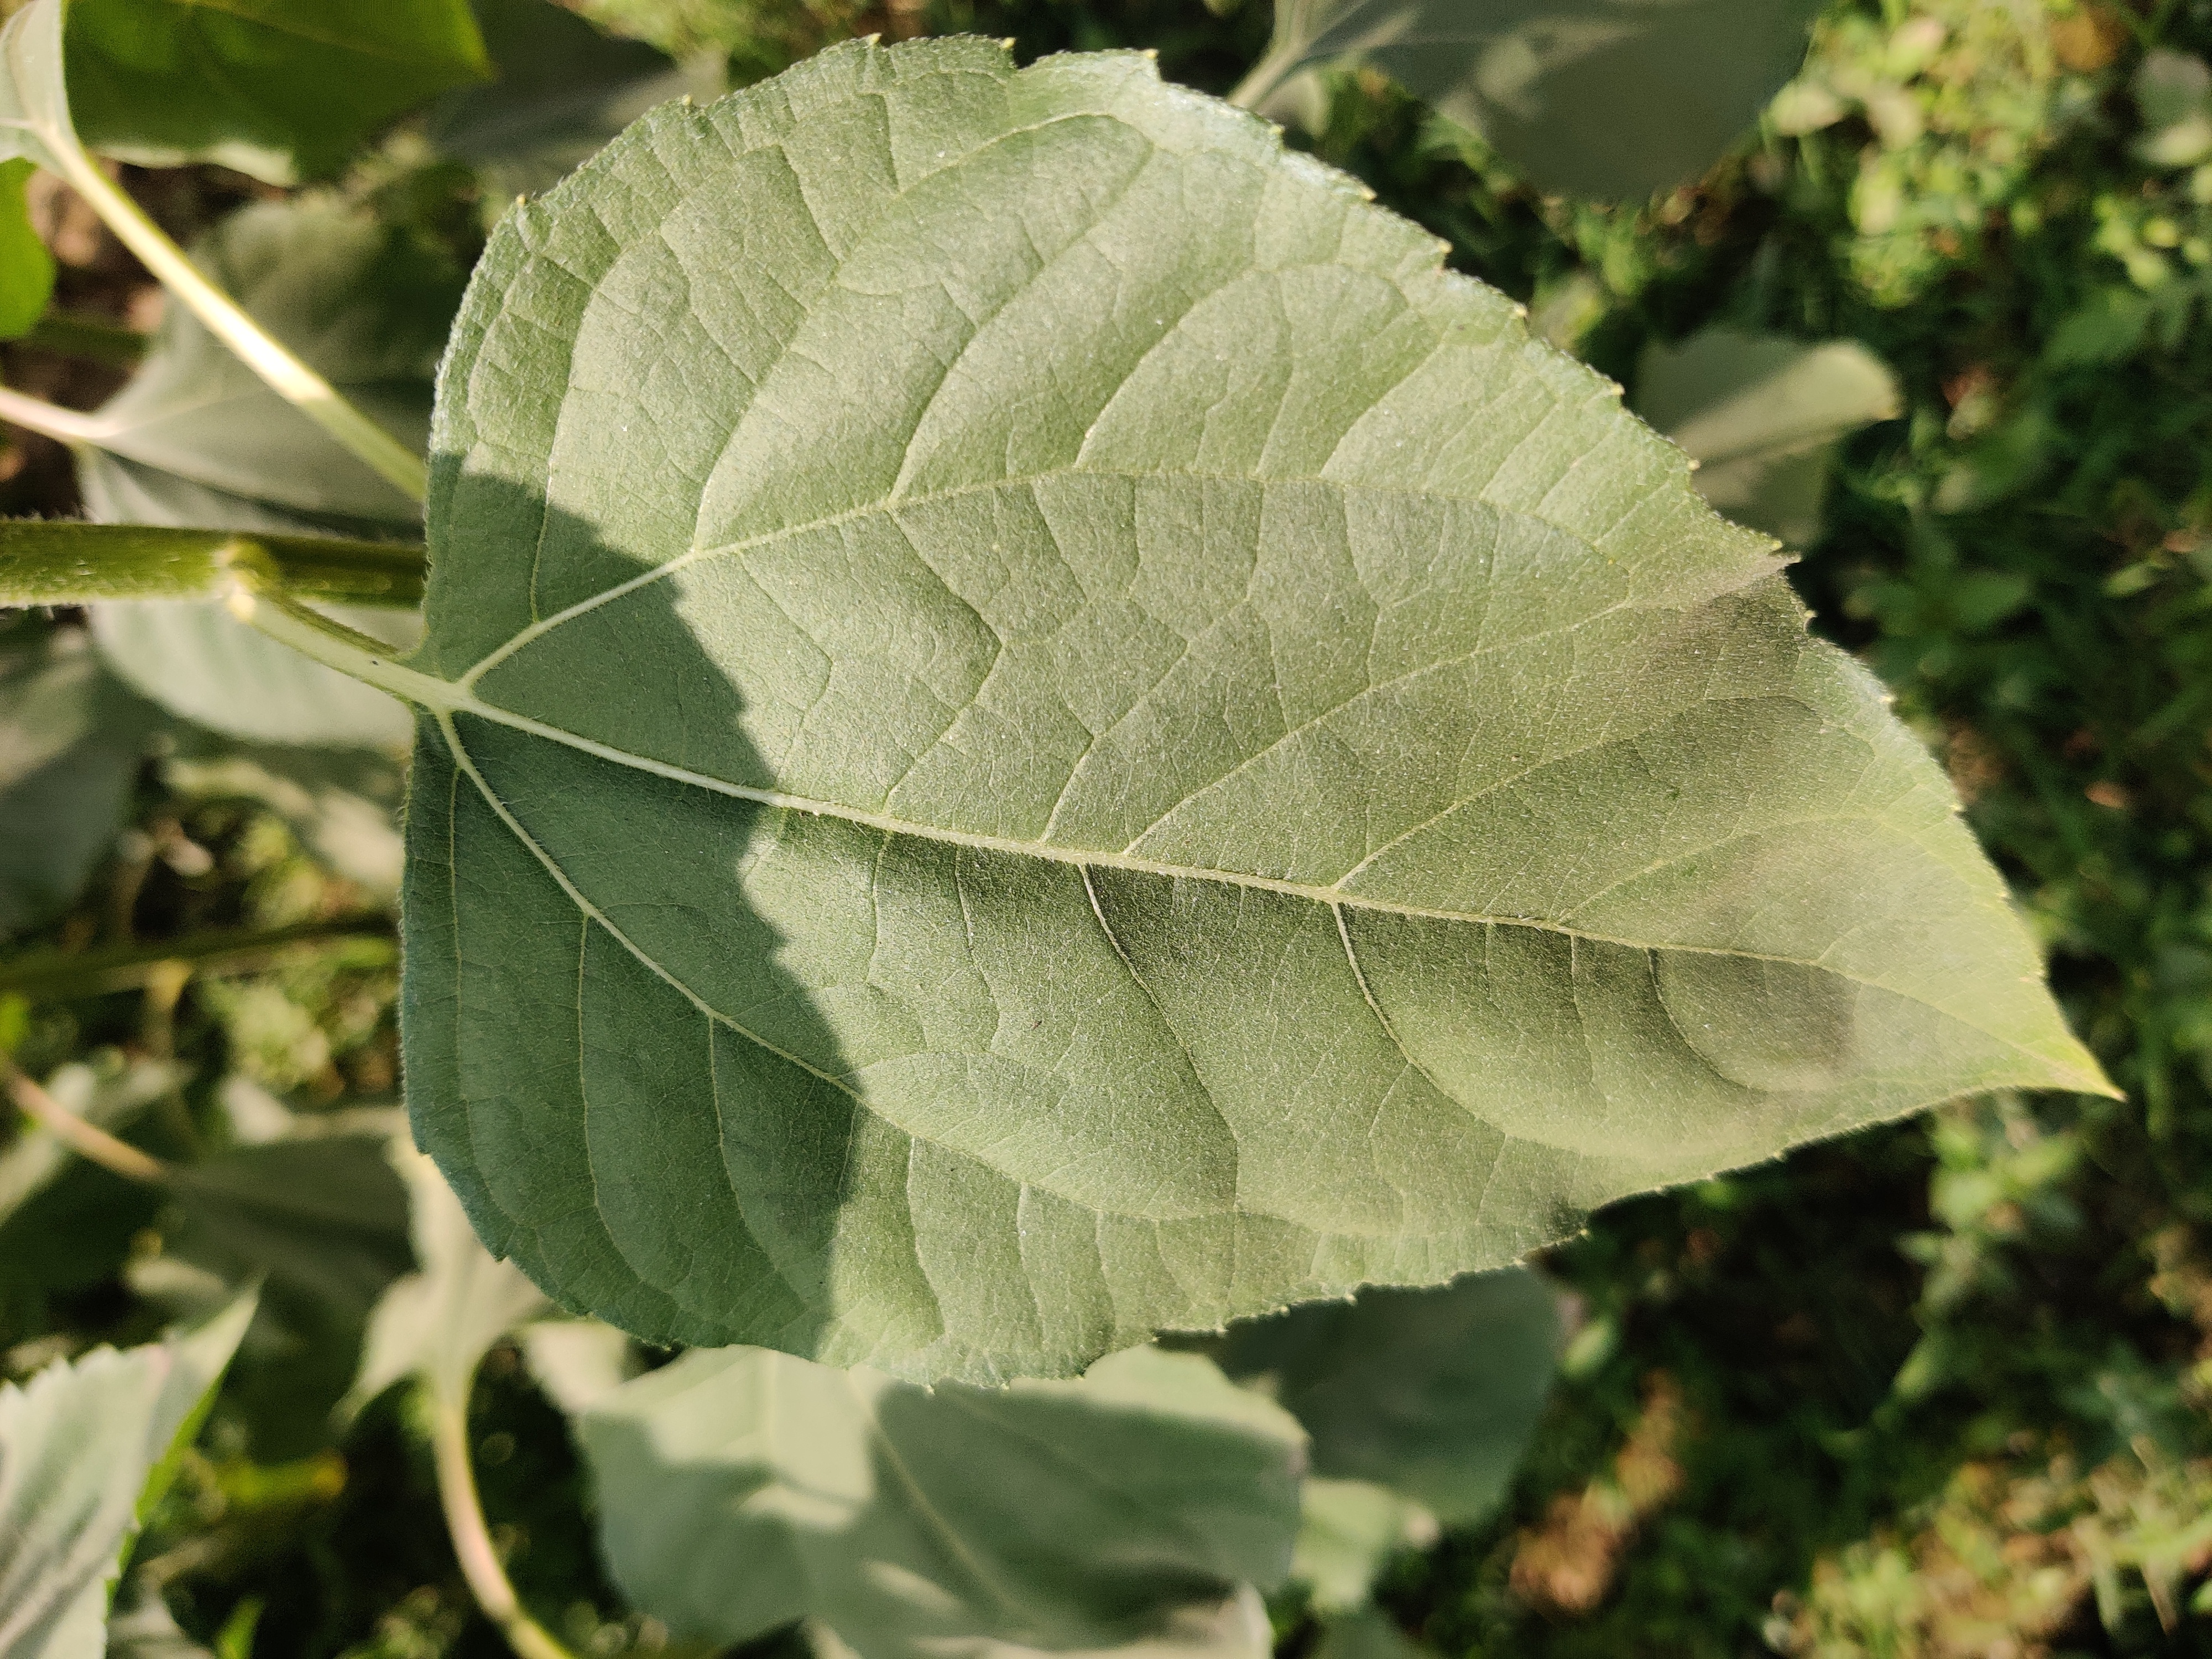
Label: Fresh_leaf